Hollow-point bullet

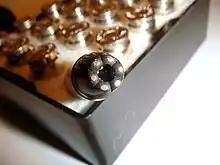
Detail image of a Black Talon bullet

Terminal ballistics testing of hollow point bullets are generally performed in ballistic gelatin, or some other medium intended to simulate tissue and cause a hollow point bullet to expand. Test results are generally given in terms of expanded diameter, penetration depth, and weight retention. Expanded diameter is an indication of the size of the wound cavity, penetration depth shows if vital organs could be reached by the bullet, and weight retention indicates how much of the bullet mass fragmented and separated from the main body of the bullet. How these factors are interpreted depends on the intended use of the bullet, and there are no universally agreed-upon ideal metrics.